Lady of the Manor (film)

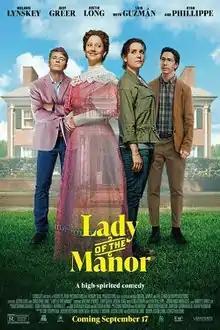
Theatrical release poster

Lady of the Manor is a 2021 American fantasy comedy film written and directed by brothers Justin Long and Christian Long in their directorial debuts. It stars Melanie Lynskey, Judy Greer, Justin Long, Ryan Phillippe, Luis Guzmán, and Patrick Duffy. The film premiered at the Gasparilla International Film Festival, and was released by Lionsgate on September 17, 2021.